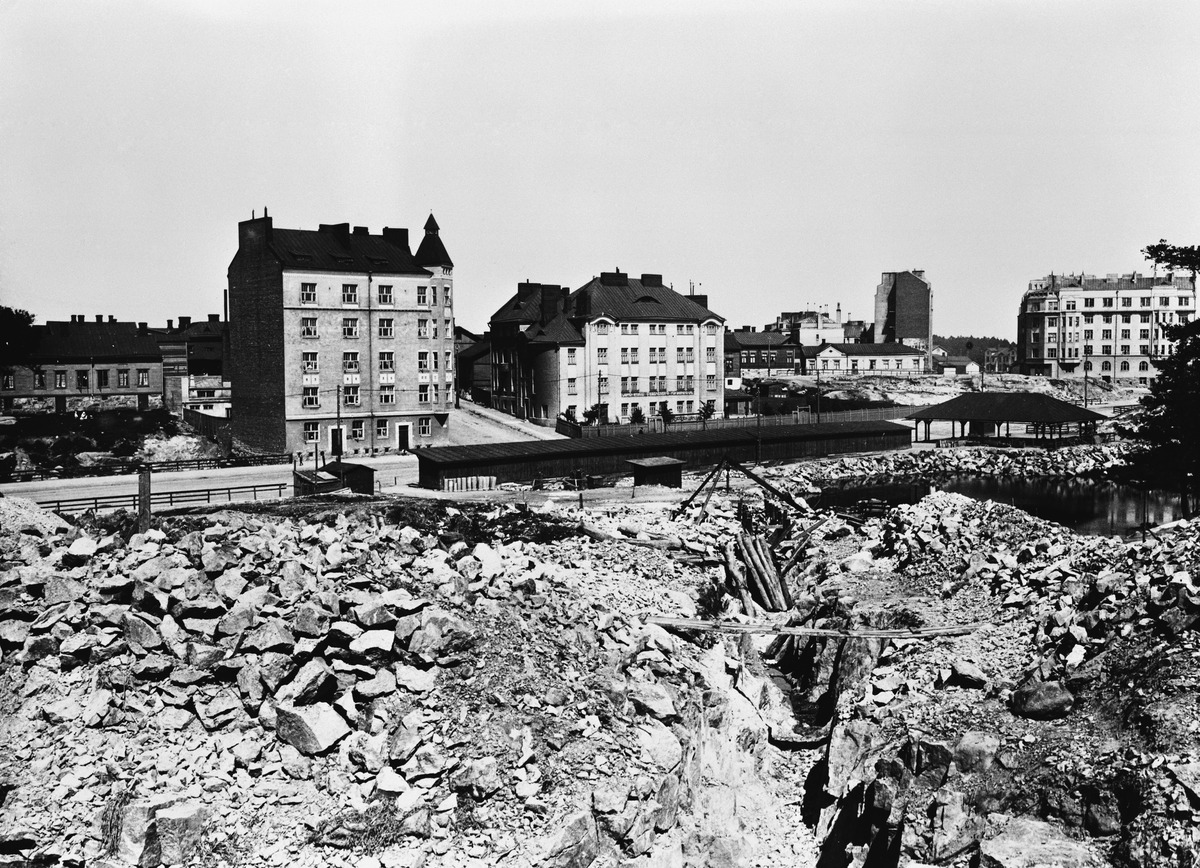
Helsinginkatu 7, 3-5,
sisällön kuvaus: Helsinginkatu 7, 3-5,. Ebeneser-koti. Taustalla oikealla Vaasankatu 3, 5, 7. mustavalkoinen
Kuvaaja: Wasastjerna, Nils Jakob, valokuvaaja
Ajankohta: kuvausaika 1910 -luku
Paikka: Suomi, Uusimaa, Helsinki, Harju Helsinki, Helsinginkatu 3, 5. Vaasankatu 3, 5, 7
Aiheet: Ebeneser-säätiö, kivirakennukset, kulttuurihistorialliset rakennukset, arkkitehtuuri, lastentarhanopettajat, lastenhoito